181st Field Regiment, Royal Artillery

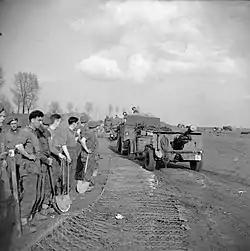
25-pounders moving up to cross the Rhine, March 1945.

On 1 March 1945, 181 Fd Rgt was withdrawn to Belgium to begin training for the assault crossing of the River Rhine (Operation Plunder). 15th (Scottish) Division's role was to establish a two-brigade bridgehead at Xanten in Operation Torchlight covered by an intense artillery bombardment. 181 Field Rgt was then to cross to support 44 (Lowland) Bde. Establishing gun positions and dumping of ammunition close up to the river was carried out behind a massive smokescreen, and the guns moved in on the night of 22 March. The bombardment for XXX Corps' crossing began at 17.00 on 23 March, followed an hour later by the 700 guns of XII Corps supporting 15th (S) Division. The preparation began with counter-battery (CB) fire, then at 11.30 the full 'softening' bombardment began. 44th (L) Brigade's crossing went off successfully and it made good progress on the far bank. The artillery fell silent just before 10.00 on 24 March as the aircraft carrying XVIII Airborne Corps went over to drop their troops behind the German defenders in Operation Varsity. 181 Field Rgt was rafted over in the afternoon, the first field artillery to cross the Rhine, and went into action with 44 Bde as German resistance stiffened.